Nissan Xterra

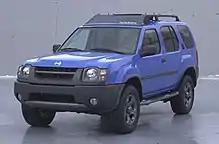
2002–2004 Nissan Xterra

All updates for the 2002 Xterra were executed at the Nissan Technical Center-North America in Farmington Hills, Michigan. It was again available both in rear-wheel 2WD and part-time 4WD models.